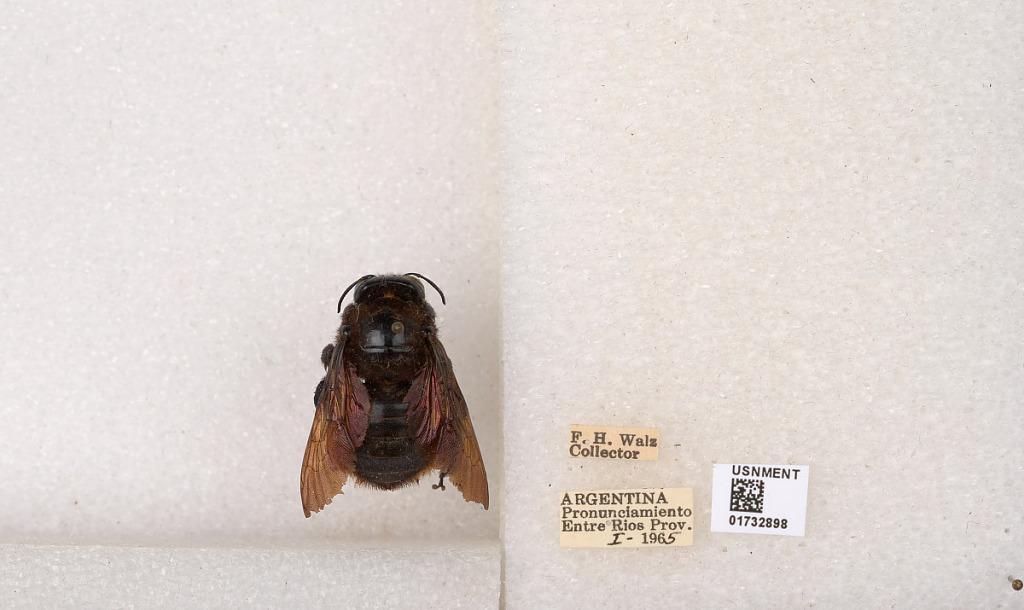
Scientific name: Xylocopa (Neoxylocopa) augusti Lepeletier
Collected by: F. Walz
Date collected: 1965-1-1
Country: Argentina
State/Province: Entre Rios
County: Departamento de Uruguay
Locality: Pronunciamiento
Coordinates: -32.3452, -58.4404